Dubstep

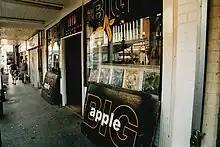
The Big Apple Records shop in Croydon, South London

The early sounds of proto-dubstep originally came out of productions during 1999–2000 by producers such as Oris Jay, El-B, Steve Gurley and Zed Bias. Neil Jolliffe of Tempa Recordings coined the term "dubstep" in 2002. Ammunition Promotions, who run the influential club night Forward» and have managed many proto-dubstep record labels (including Tempa, Soulja, Road, Vehicle, Shelflife, Texture, Lifestyle and Bingo), began to use the term "dubstep" to describe this style of music in around 2002. The term's use in a 2002 "XLR8R" cover story (featuring Horsepower Productions on the cover) contributed to it becoming established as the name of the genre.